Gordon F. Henderson

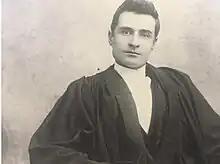
Henderson's father Gordon Smith Henderson

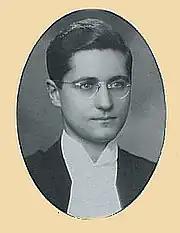

Upon his call to the bar in 1937, Henderson joined the firm of Henderson & Herridge (which later became Gowling Lafleur Henderson). Within 3 years, and before the age of 28, Henderson had appeared successfully on two separate occasions at the Supreme Court of Canada. Throughout his career, Henderson developed a reputation for litigation in all areas of law, especially in intellectual property. Former Ontario Superior Court Justice Roydon Kealey referred to Henderson as "one of three top lawyers in Canada. He was a legend, a prodigious worker, and more or less a genius." Ian Scott, former Attorney General of Ontario, called him "the best all-round lawyer the profession has produced since the War." He was known as a "lawyer's lawyer" by the Ottawa community, and by his colleagues as "a gentlemen, a character, and Canada's most respected lawyer". By the time of his death, Henderson appeared as counsel in nearly 400 reported cases, including 90 before the Supreme Court of Canada. Henderson never retired.